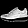
Label: Sneaker